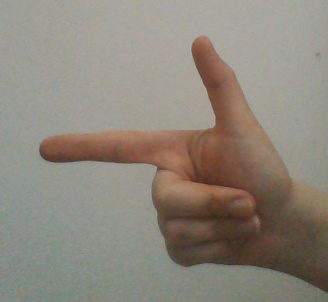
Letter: yaa